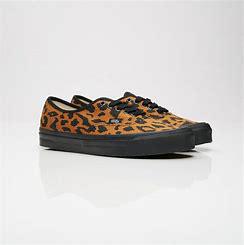
Brand: Vans
Model: UA Authentic